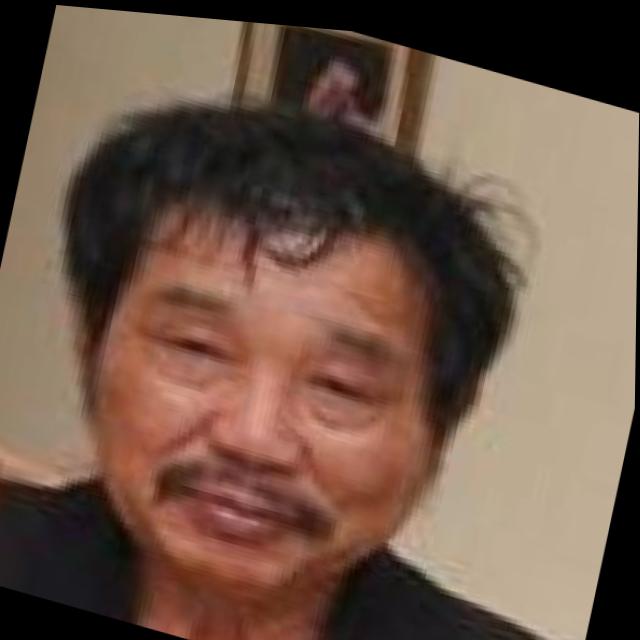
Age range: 45-64